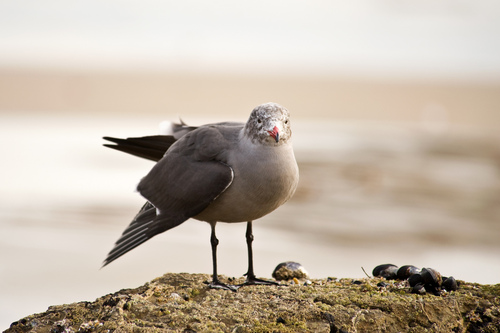
a large grey bird has long brown thighs and long brown barsus connected to its brown webbed feet.
bird has gray body feathers and white breast and thin legs
this is a grey bird with black wings and an orange beak.
the birds has a grey body color with its retrice in black and it's wings on a darker grey shade.
this is a grey bird with a brown wing and an orange beak.
this bird has many shades of gray all over, with the darker shades being concentrated in the front and in spots on its head.
this bird has a very smooth belly that is an off white, gray wings, and an orange bill.
this bird has a spotted gray and white head, a large wing, long black legs, and a small beak.
a bird with a brown breast and belly, black wings and the bill is red and pointed
this bird has a black and red bill and a dirty grey/white breast
Species: Heermann Gull